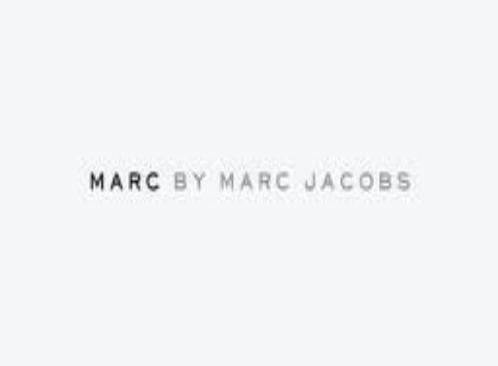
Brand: MARC BY MARC JACOBS
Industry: Clothes